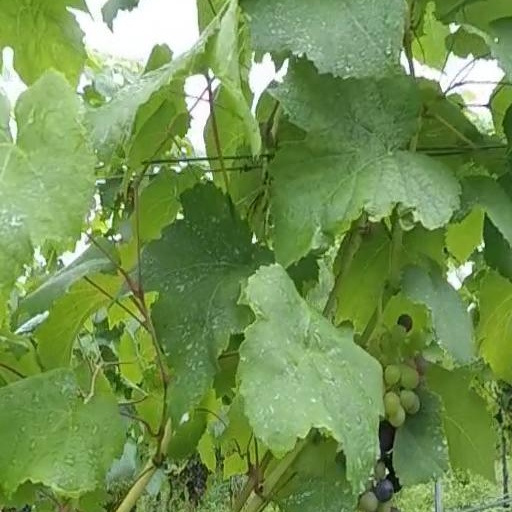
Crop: grape